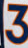
Number: 3